James Dannaldson

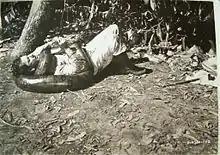
James Dannaldson in Jacaré (1942)

In Jacaré (1942) Dannaldson traveled up the Amazon to catch specimens. In the film, Dannaldson worked with jaguars and caymans, whose jaws had been wired shut. He said his only close call came when an anaconda he wrestled got a loop around his neck and almost strangled him before the natives could unwrap it. Dannaldson's most primitive adventure occurred on Marajó Island, at the mouth of the Amazon, where the movie company spent four weeks, ran out of imported food and had to subsist for five days on moldy doughnuts filled with small worms and on chickens which, Dannaldson said, seemed to be 90 per cent vulture. Producer Jules Levey incorporated a narration by Frank Buck and music by Miklos Rozsa into the finished film.